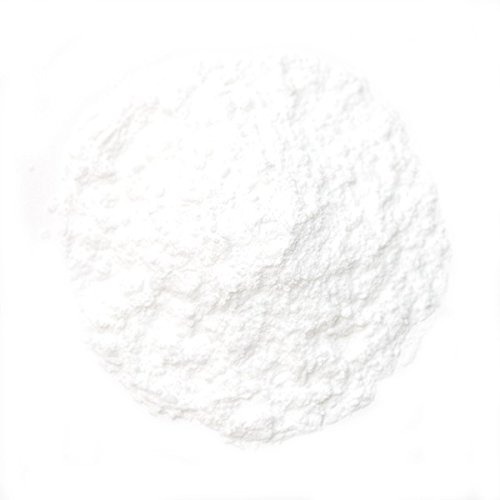
Item Name: Cream of Tartar by Its Delish (10 lbs)
Bullet Point 1: Highest Quality Cream of Tartar
Bullet Point 2: Ten Pounds (160 Oz) Bulk bag Its Delish brand
Bullet Point 3: Anti-caking, egg white stabilizer and thickening
Bullet Point 4: Great for frosting, candies, sugar syrups, wine making, jam and jelly etc.
Bullet Point 5: Certified Kosher OU Packaged in the USA
Product Description: Its Delish premium quality cream of tartar is also known as tartaric acid and potassium bitartrate. Cream of tartar is an anti-caking agent and stabilizer used for creams and is a kitchen must-have for pastry chefs. <p></p>It's Delish was established in 1992 and is located in North Hollywood, California. It's Delish is a food manufacturer and distributor who produces over 500 gourmet food products including licorice, sour belts, taffies, caramels, Jordan almonds, chocolates, nuts, fruits, trail mixes, spices, and the spice blends. It's Delish also produces organics and all natural products. We give you the opportunity to order from the factory direct!<p></p>It’s Delish! prides itself on the four pillars that are at the foundation of everything we do.<p></p>Innovation Quality Value Service
Value: 16.0
Unit: Ounce

Price: 122